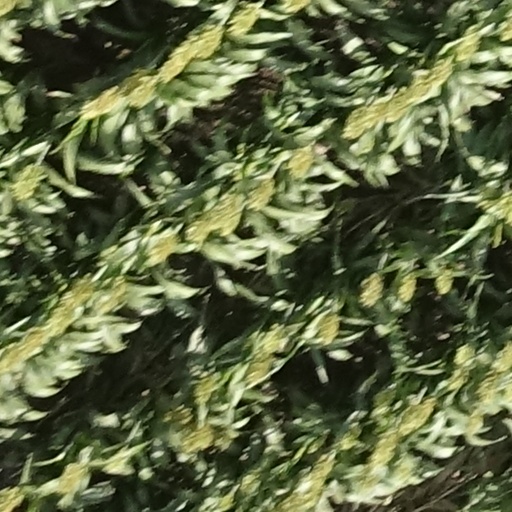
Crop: sorghum